List of birds of Fiji

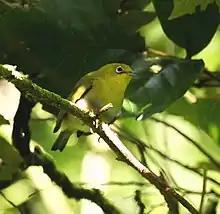
Fiji white-eye

The white-eyes are small and mostly undistinguished, their plumage above being generally some dull colour like greenish-olive, but some species have a white or bright yellow throat, breast or lower parts, and several have buff flanks. As their name suggests, many species have a white ring around each eye.